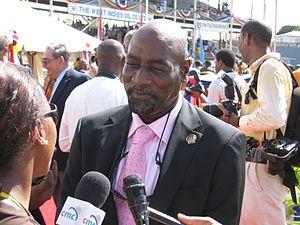
Vivian Richards.
La communauté afro-caribéenne du Royaume-Uni désigne la population noire britannique originaire des Antilles britanniques, qui était elle-même descendante des personnes amenées d'Afrique aux Amériques en tant qu’esclaves entre le XVIᵉ siècle et le XIXᵉ siècle.